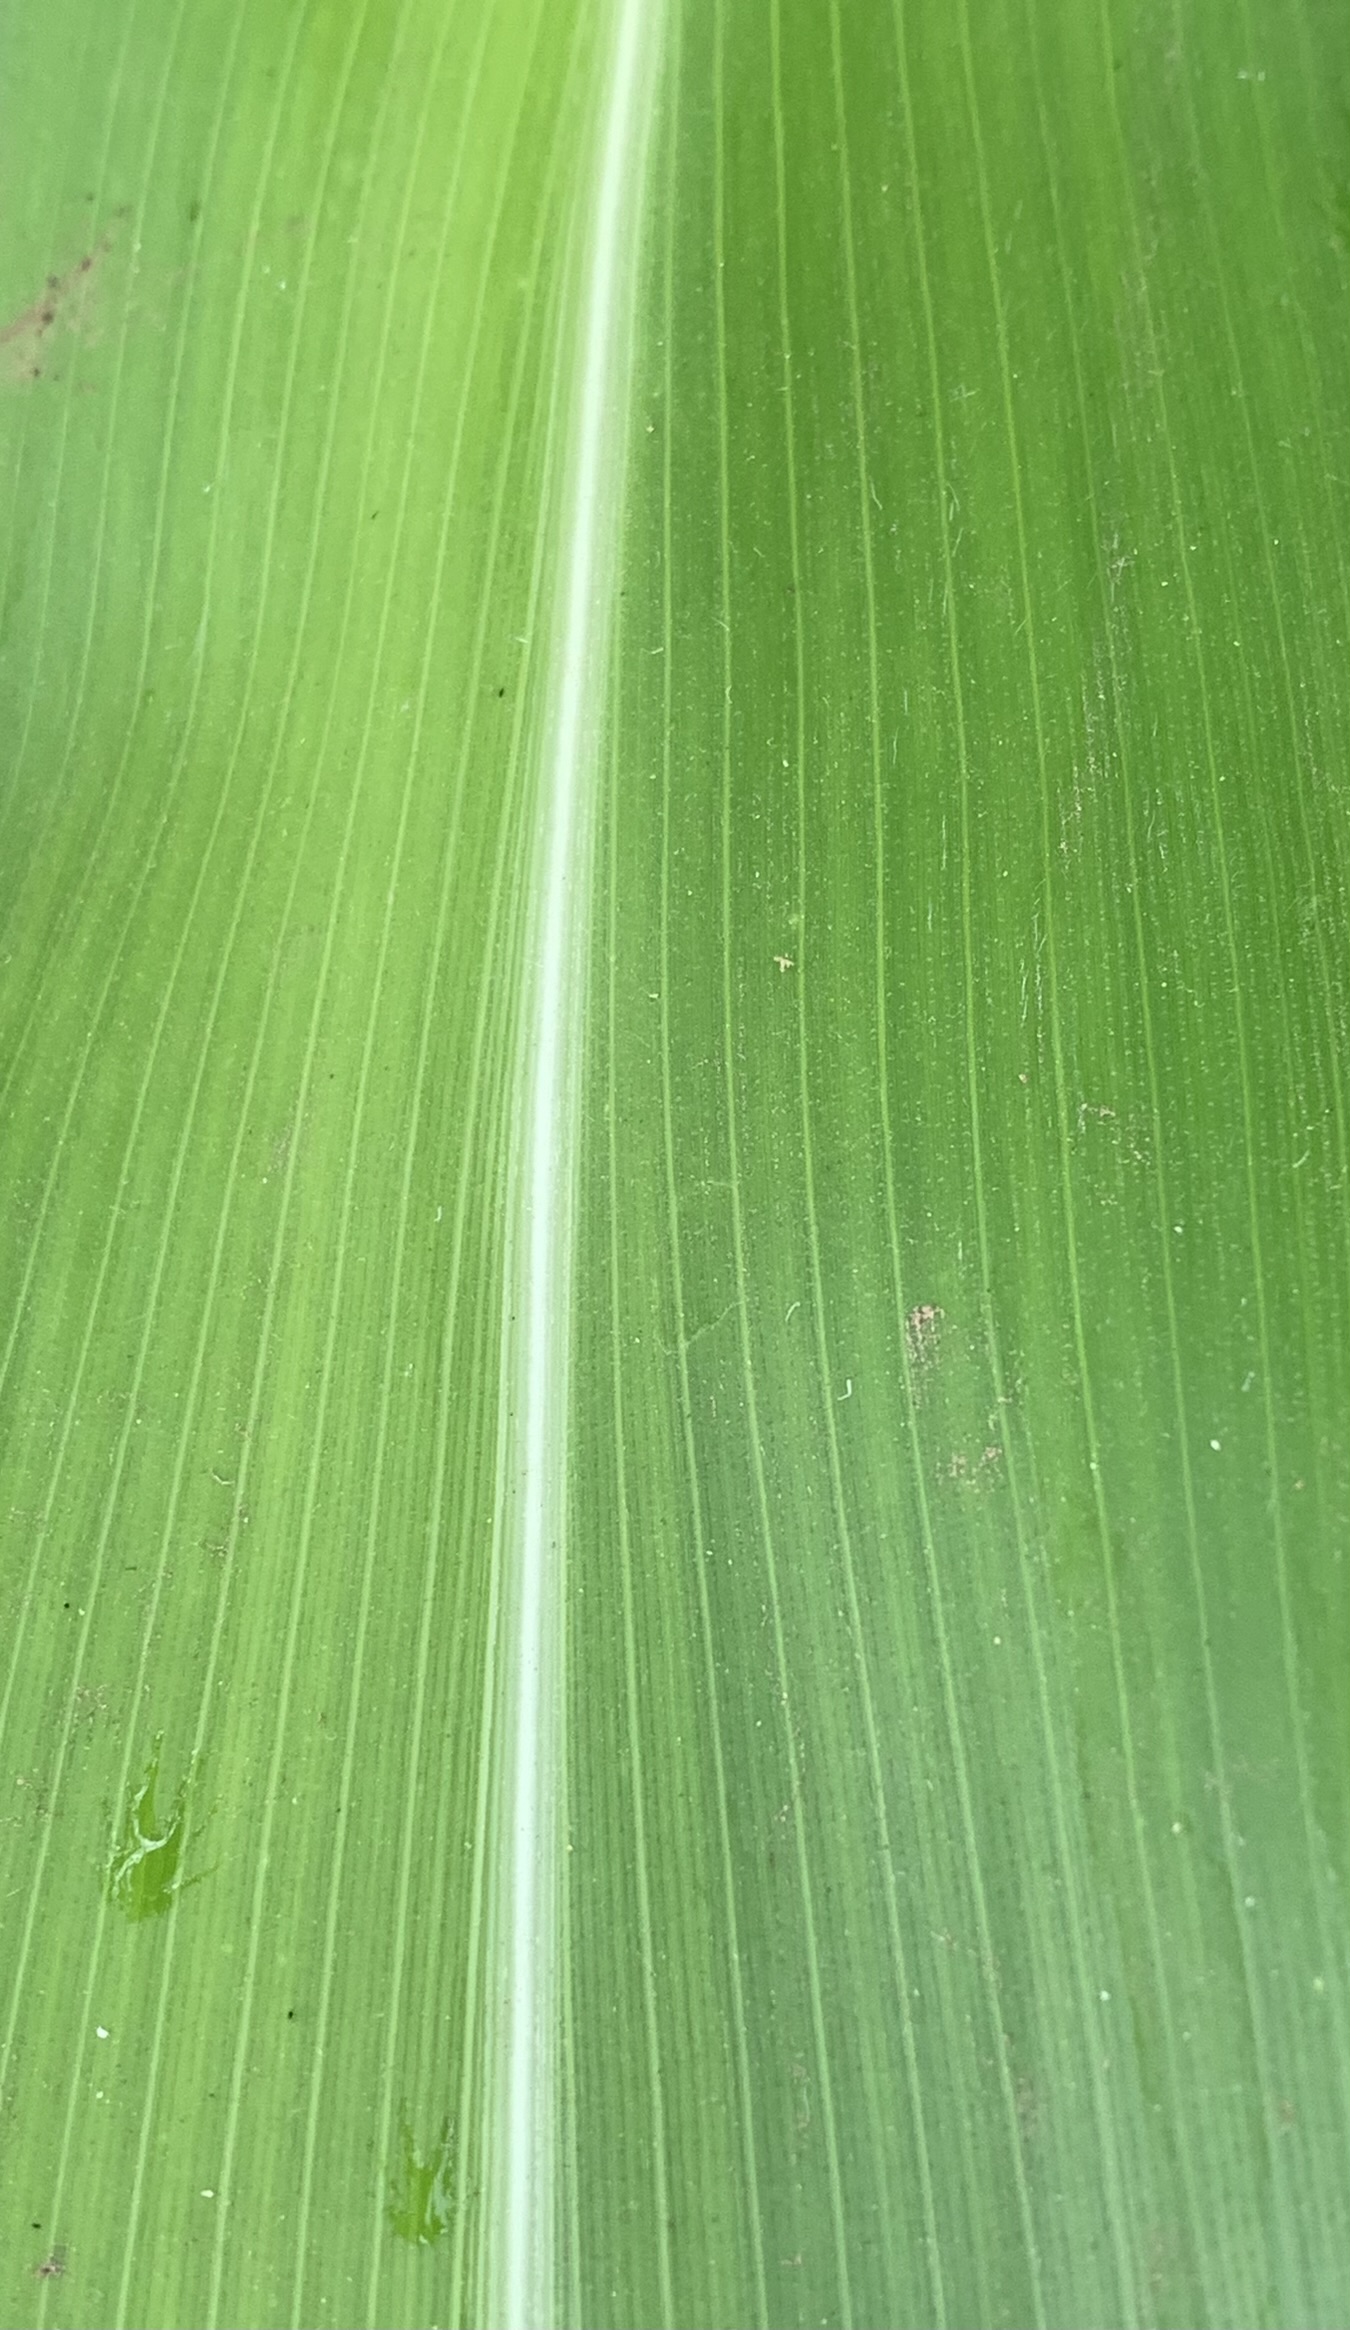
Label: Healthy